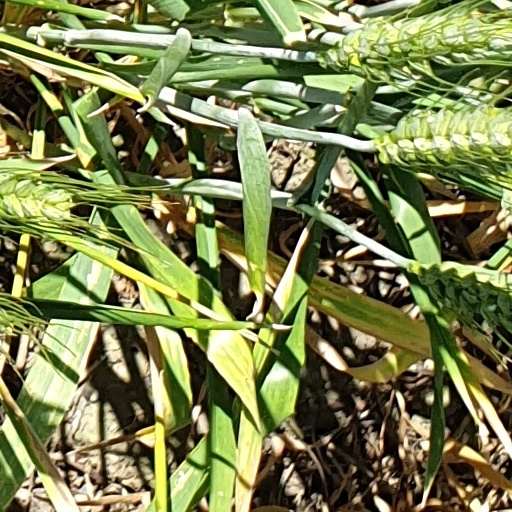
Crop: wheat